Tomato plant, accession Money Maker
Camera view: horizontal (90 deg, fisheye); turntable rotation: 0 degrees
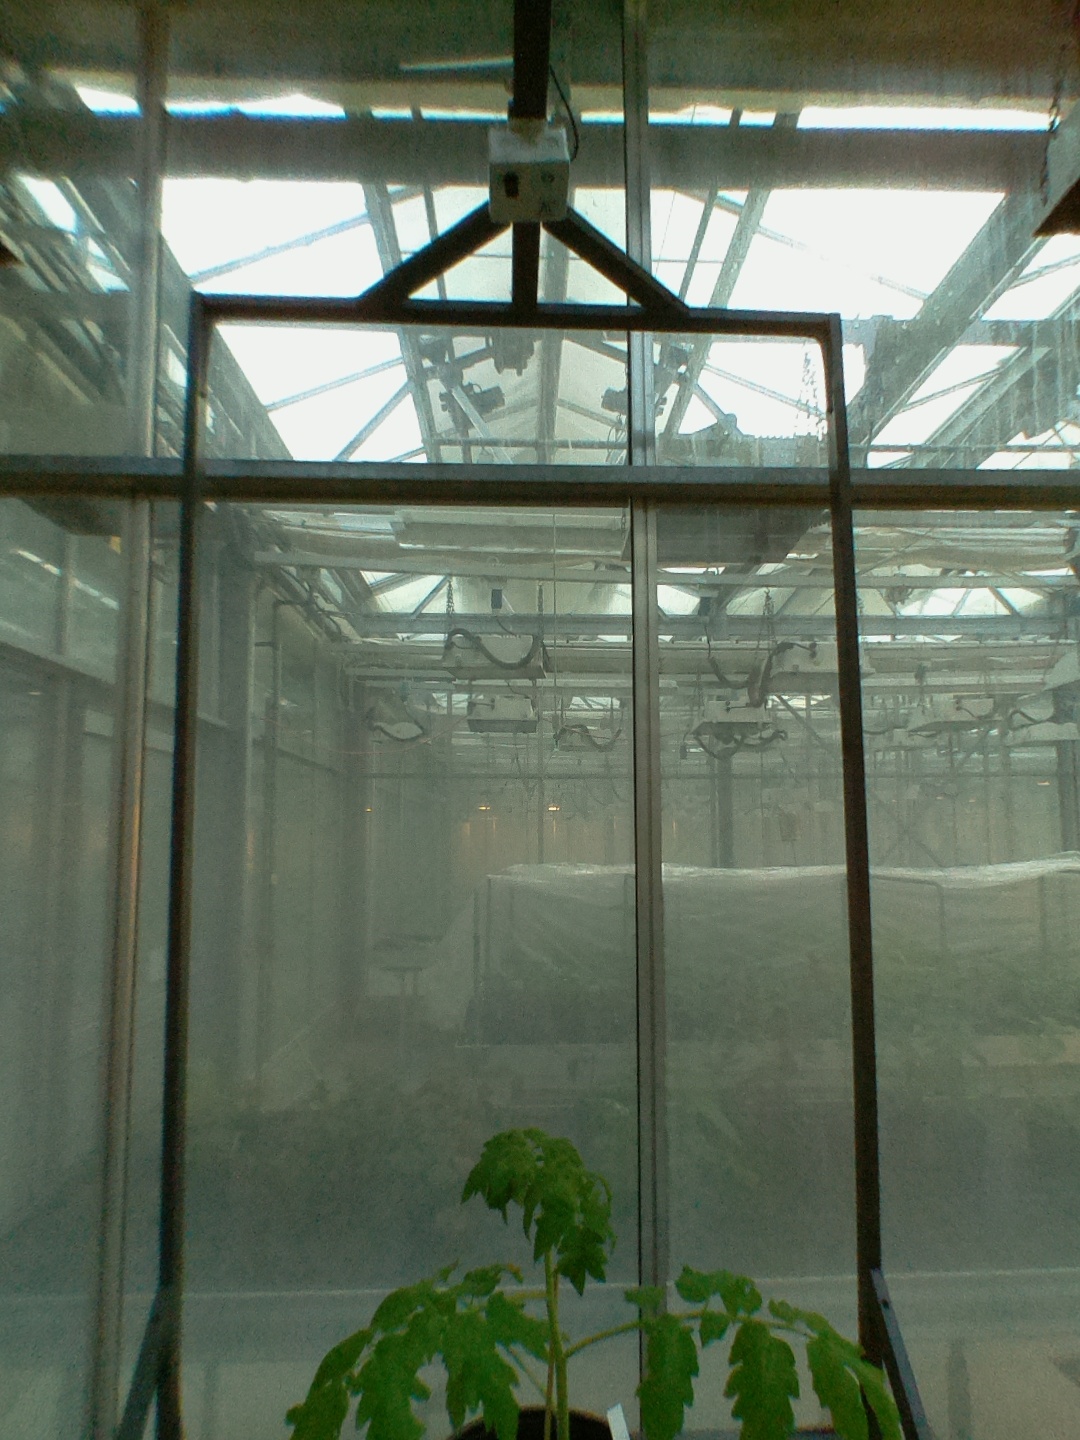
BBCH growth stage 13: 6 of true leaves visible